Mundaka Kanni Amman Temple

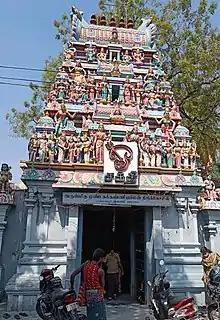

Mundaka Kanni Amman Temple is a Hindu temple in the neighbourhood of Mylapore in Chennai, India. It is dedicated to Mariamman and used to be famous for animal sacrifices. The temple is one of the most famous shrines dedicated to Mariamman.